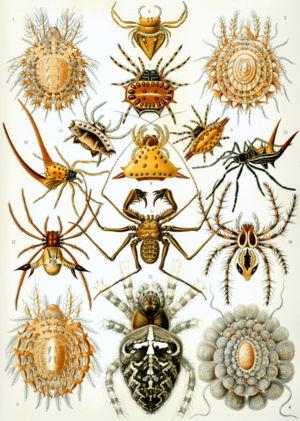
Formes artistiques de la Nature est un livre de lithographies illustratives de sciences naturelles publié par le biologiste allemand Ernst Haeckel.
Les Arachnides sont une classe d'arthropodes chélicérés, terrestres ou aquatiques, souvent insectivores. C'est le groupe qui comprend, entre autres, les araignées, les scorpions et les acariens. Ils se distinguent au sein de l’embranchement des arthropodes par le fait qu'ils possèdent quatre paires de pattes, qu'ils n'ont ni ailes ni antennes, et que leurs yeux sont simples et non composés. La plupart des arachnides sont ovipares et les sexes sont généralement de morphologies distinctes.